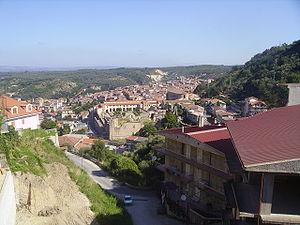
Soriano Calabro est une commune italienne de la province de Vibo Valentia dans la région Calabre en Italie.